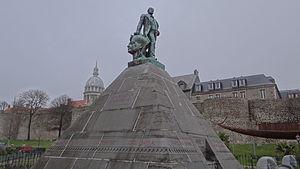
Boulogne-sur-Mer - La pyramide Mariette-Pacha
Cet article recense les œuvres d'art dans l'espace public du Pas-de-Calais, en France.
Liste des pyramides françaises par localisation.